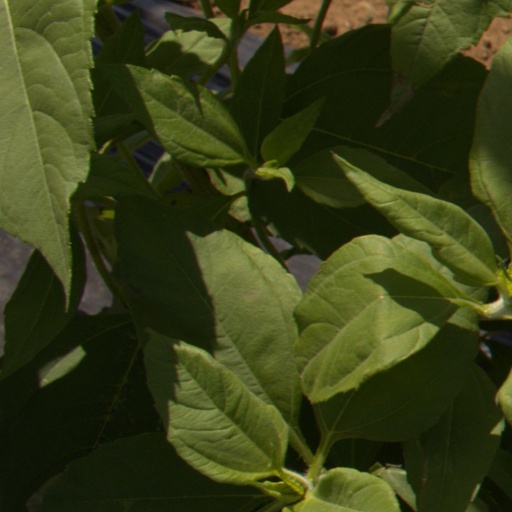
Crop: Jerusalem artichoke